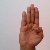
The image shows a hand gesture representing the letter 'B' in Indian Sign Language.